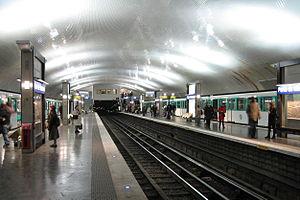
Cet article constitue la liste des stations du métro de Paris ayant une configuration particulière, en considérant qu'une station classique est souterraine, a des quais dont la longueur correspond à celle des rames en circulation et possède deux quais encadrant deux voies, le tout sous un plafond voûté. Ces critères sont globaux ; si une particularité est propre à une ligne mais se retrouve dans toutes ses stations, celles-ci peuvent être considérées comme classique, avec mention de ladite particularité. Ne sont en revanche pas prises en compte les particularités dans la décoration, recensées dans l'article « Aménagement des stations du métro de Paris ».
Porte de Montreuil est une station de la ligne 9 du métro de Paris, située dans le 20ᵉ arrondissement de Paris.